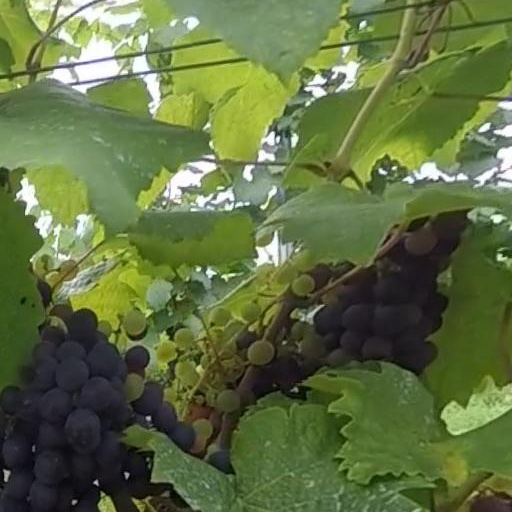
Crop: grape